Question: Please indicate a possible affordance area of the book that can be used for holding
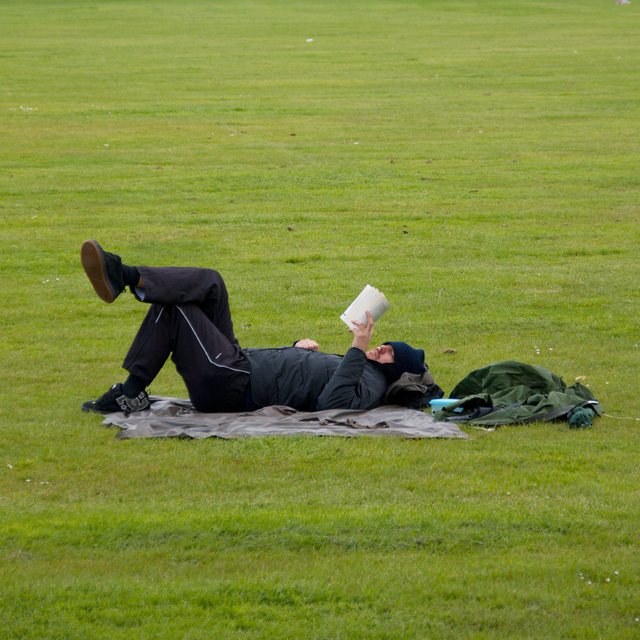
Answer: [327.858, 272.62, 398.258, 340.62]